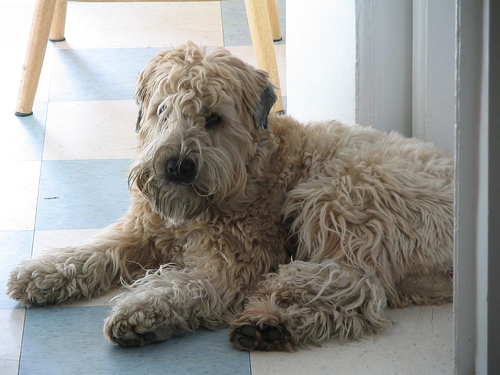
Breed: wheaten terrier